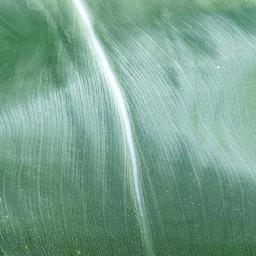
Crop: corn
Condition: (maize)_healthy